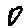
Label: 0